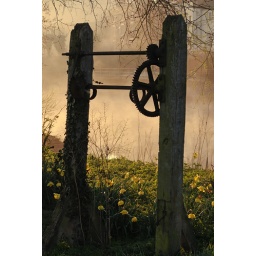
the old winding gear left over from a chain ferry that used to cross the river